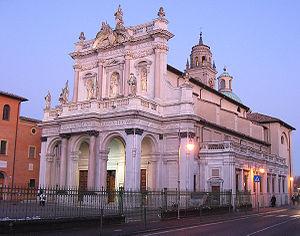
Le Sanctuaire de la Bienheureuse-Vierge-du-Saint-Rosaire est une église du XVIIᵉ siècle édifiée sur le territoire de la commune de Fontanellato, dans la province de Parme, en Italie. Son clocher est visible de l'autoroute A1, près de la sortie de Fidenza.